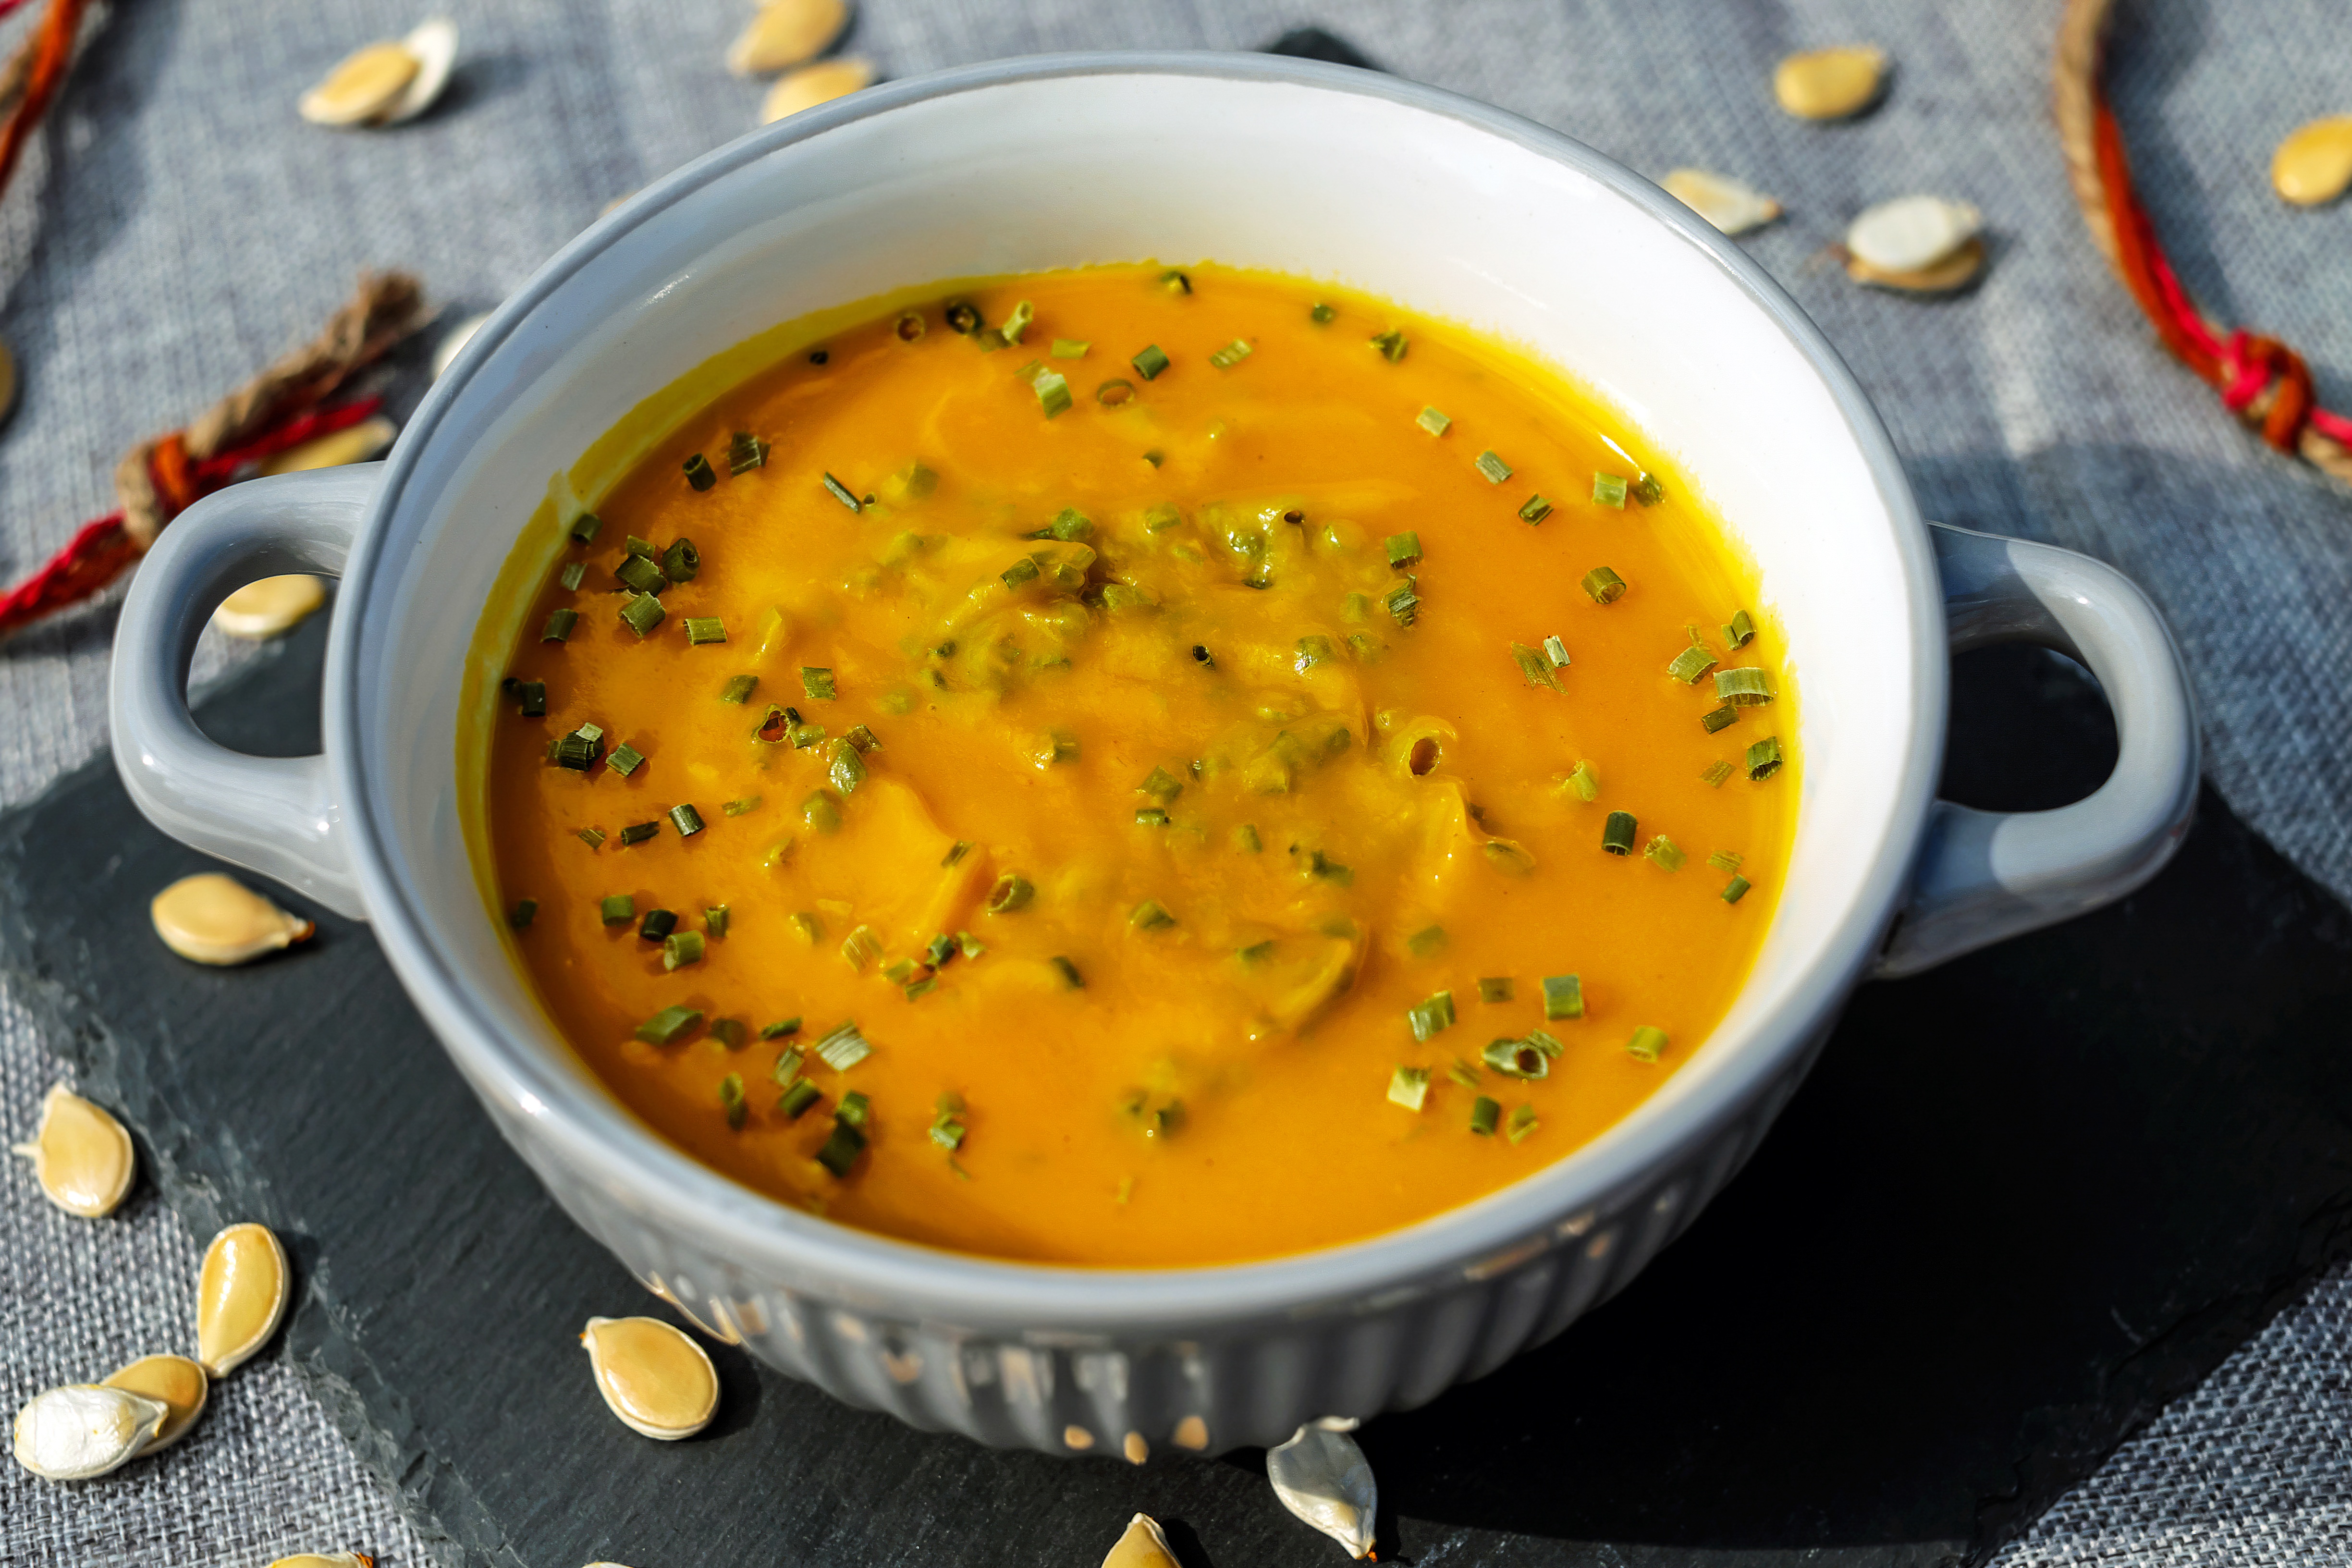
plant, fruit, orange, dish, food, produce, vegetable, cuisine, soup, chubby, calabaza, delicate, cucurbita, pumpkin soup, flowering plant, corn chowder, land plant